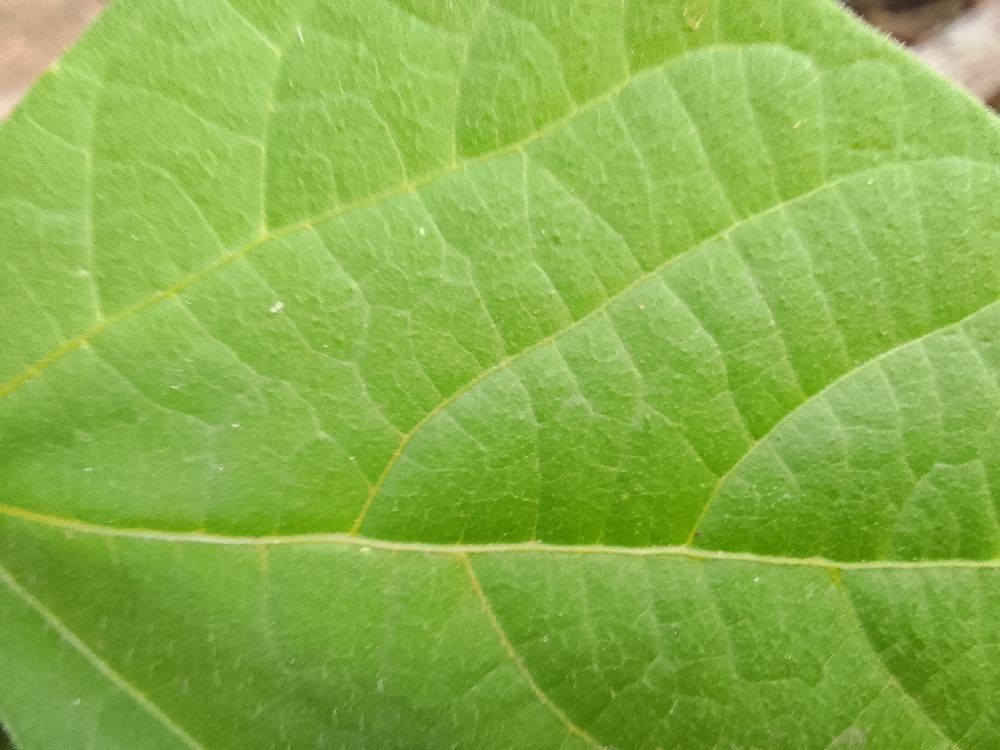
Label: healthy